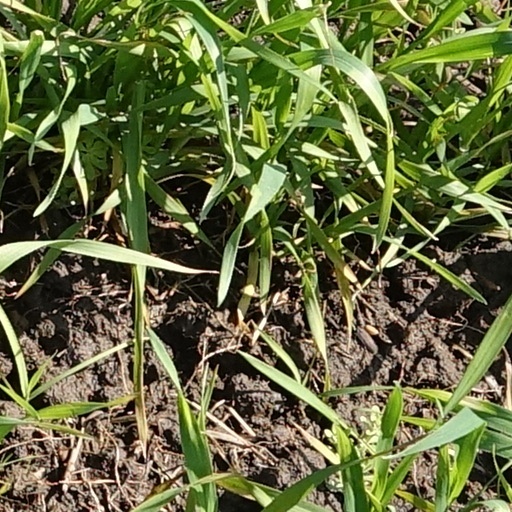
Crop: wheat